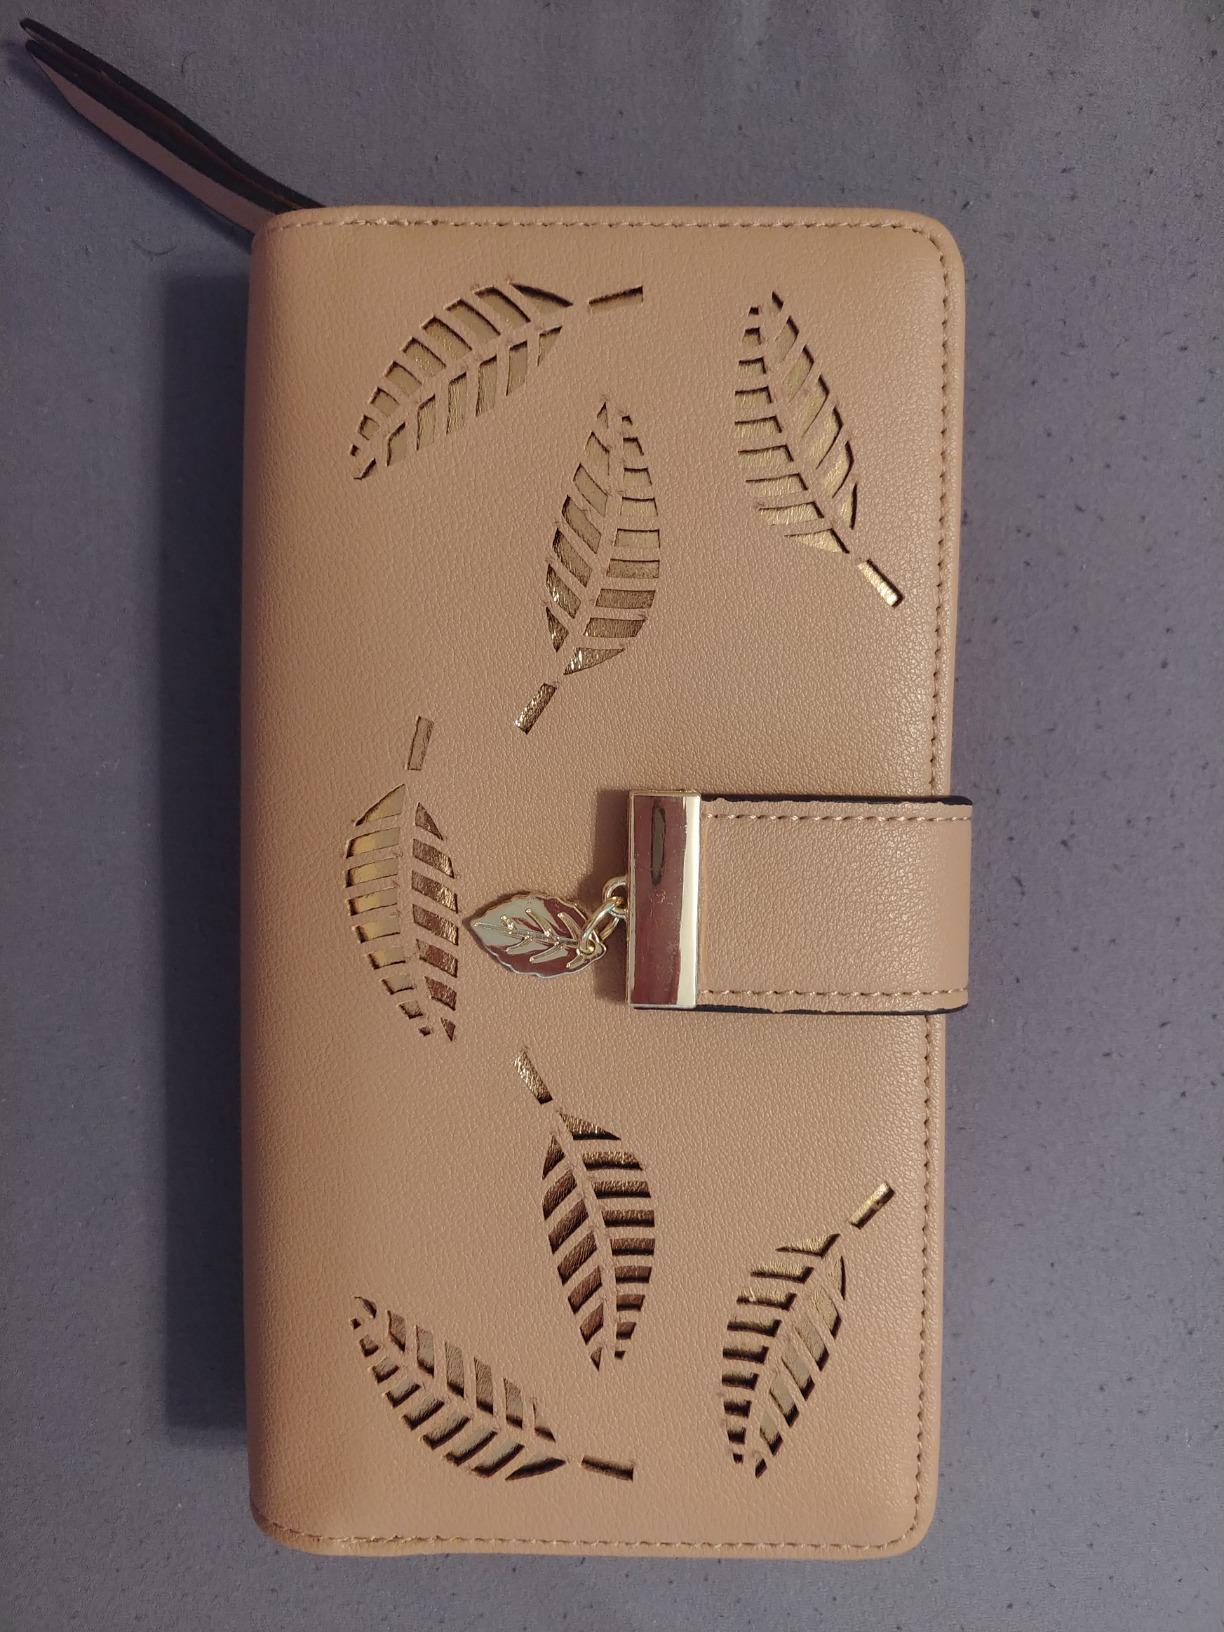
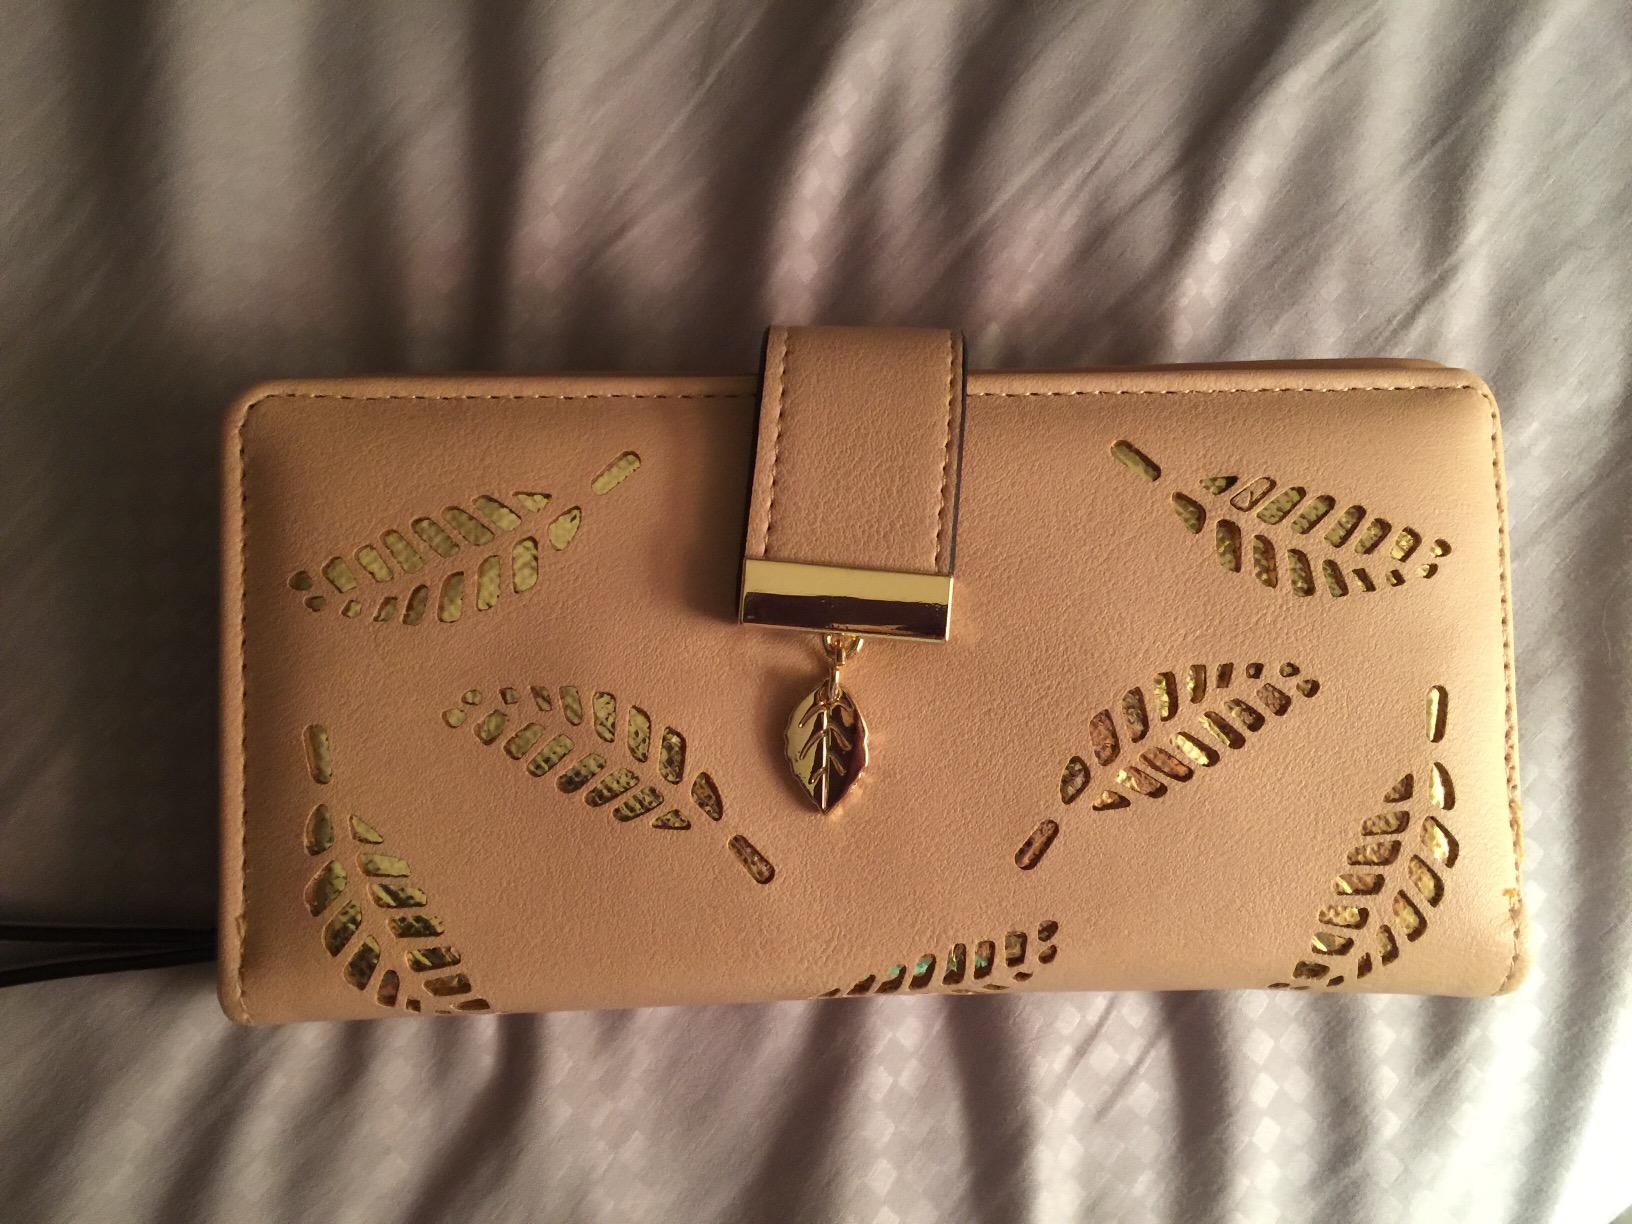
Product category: accessories_wallet
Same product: yes